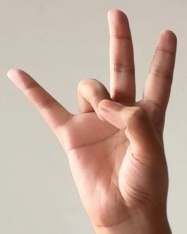
ASL sign: 7